Wilmington massacre

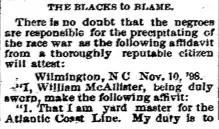
Newspaper clipping: "THE BLACKS TO BLAME. There is no doubt that the negroes are responsible for the precipitating of the race war as the following affidavit from a thoroughly reputable citizen will attest: Wilmington, N.C. Nov. 10, '98. "I, William McAllister, being duly sworn, make the following affivit: 1. That I am yard master for the Atlantic Coast Line. My duty is to

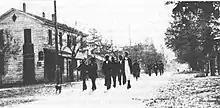
Blacks driven out by the Wilmington Light Infantry

The morning of November 10, Alfred Waddell and the Committee of Twenty Five claimed they had not received a response from the Wilmington Committee of Colored Citizens (CCC) (it is unclear when Waddell checked his mailbox). As a result, around 8:15, Waddell gathered about 500 white businessmen and veterans at Wilmington's armory. After arming themselves with rifles and a Gatling gun, Waddell led the group to the two-story publishing office of "The Daily Record". They broke into editor Alexander Manly's building, vandalized the premises, doused the wood floors with kerosene, set the building on fire, and gutted the remains. At the same time, others destroyed other black-owned newspapers all over the state. In addition, blacks, along with white Republicans, were denied entrance to city centers throughout the state.